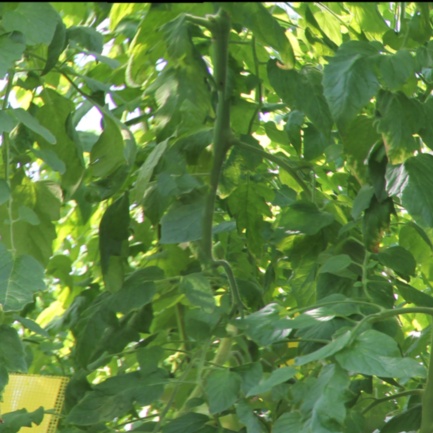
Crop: tomato